Grevilly

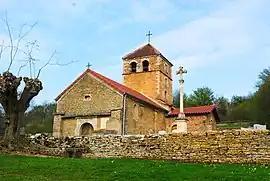
The church in Grevilly

Grevilly is a commune in the Saône-et-Loire department in the region of Bourgogne-Franche-Comté in eastern France.